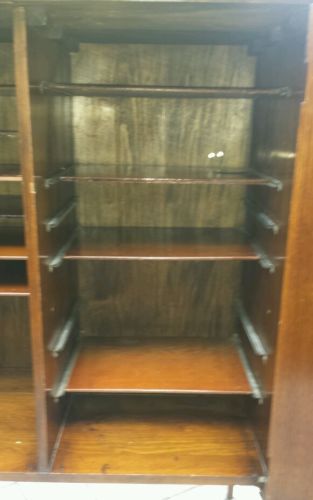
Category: cabinet